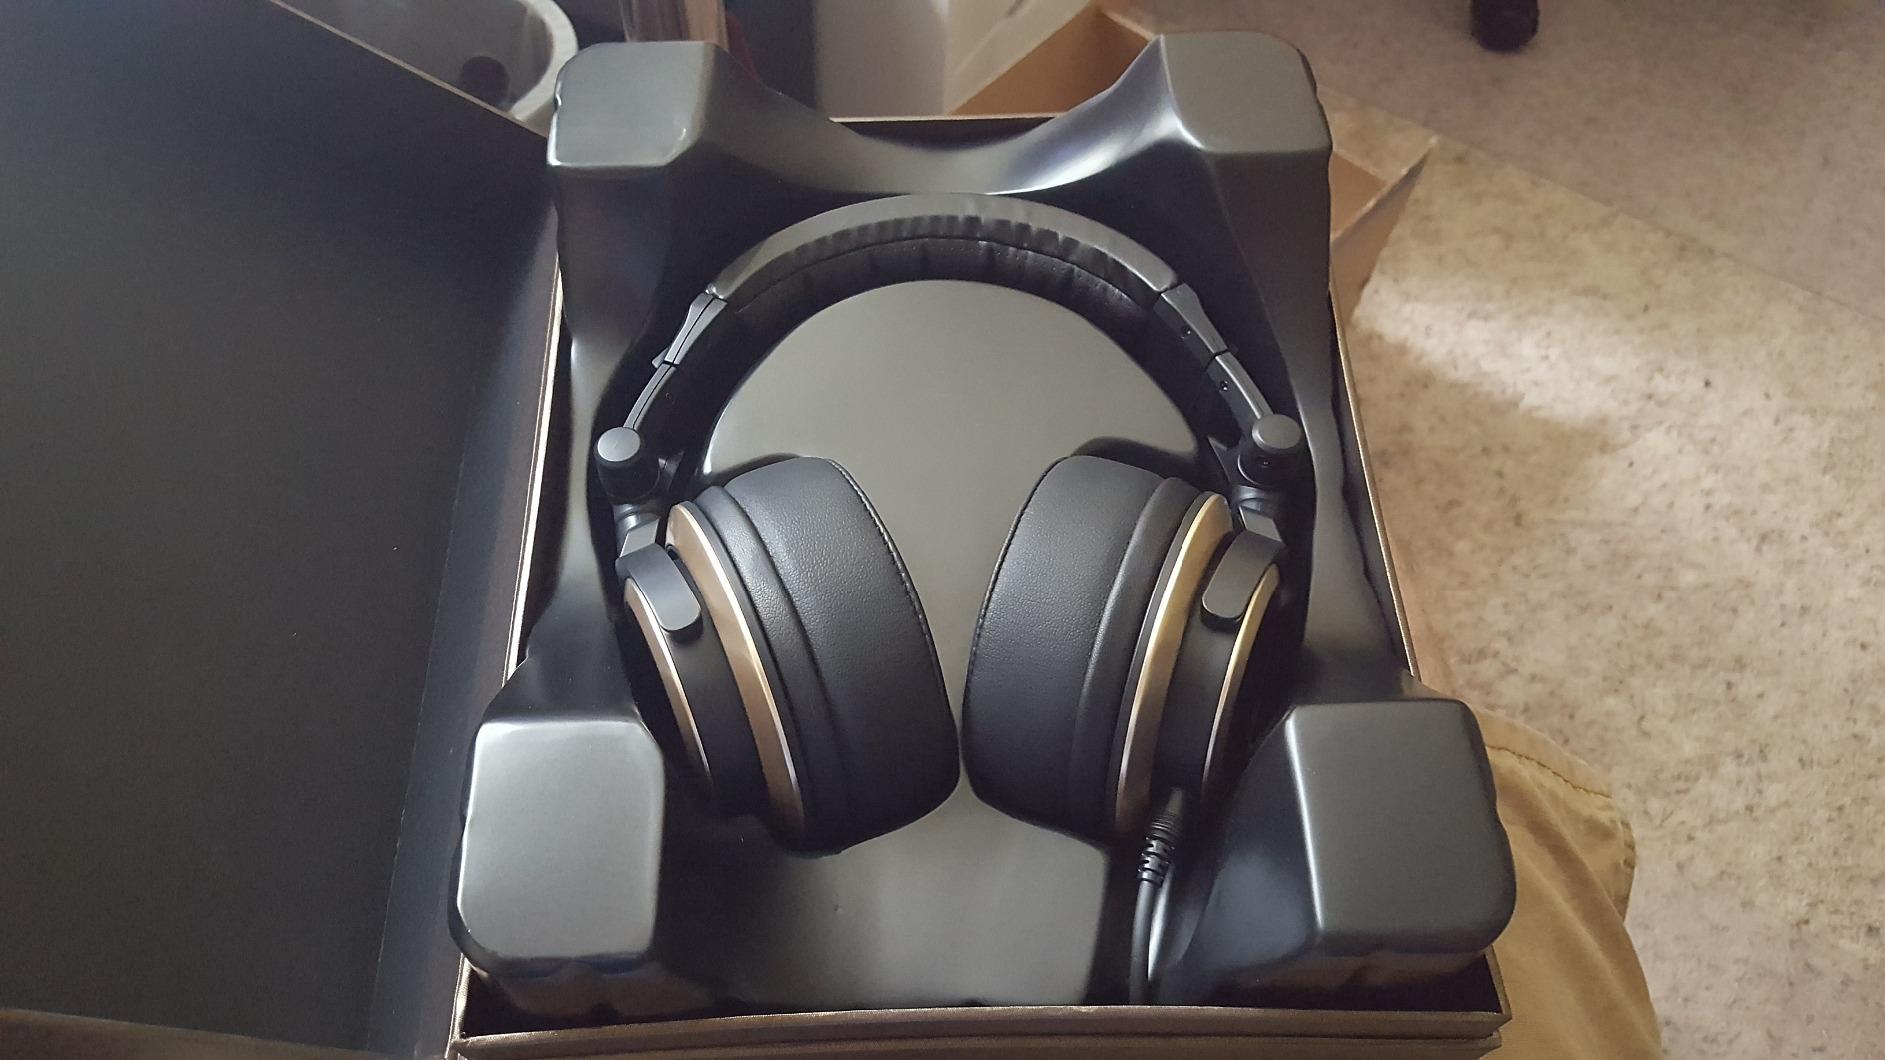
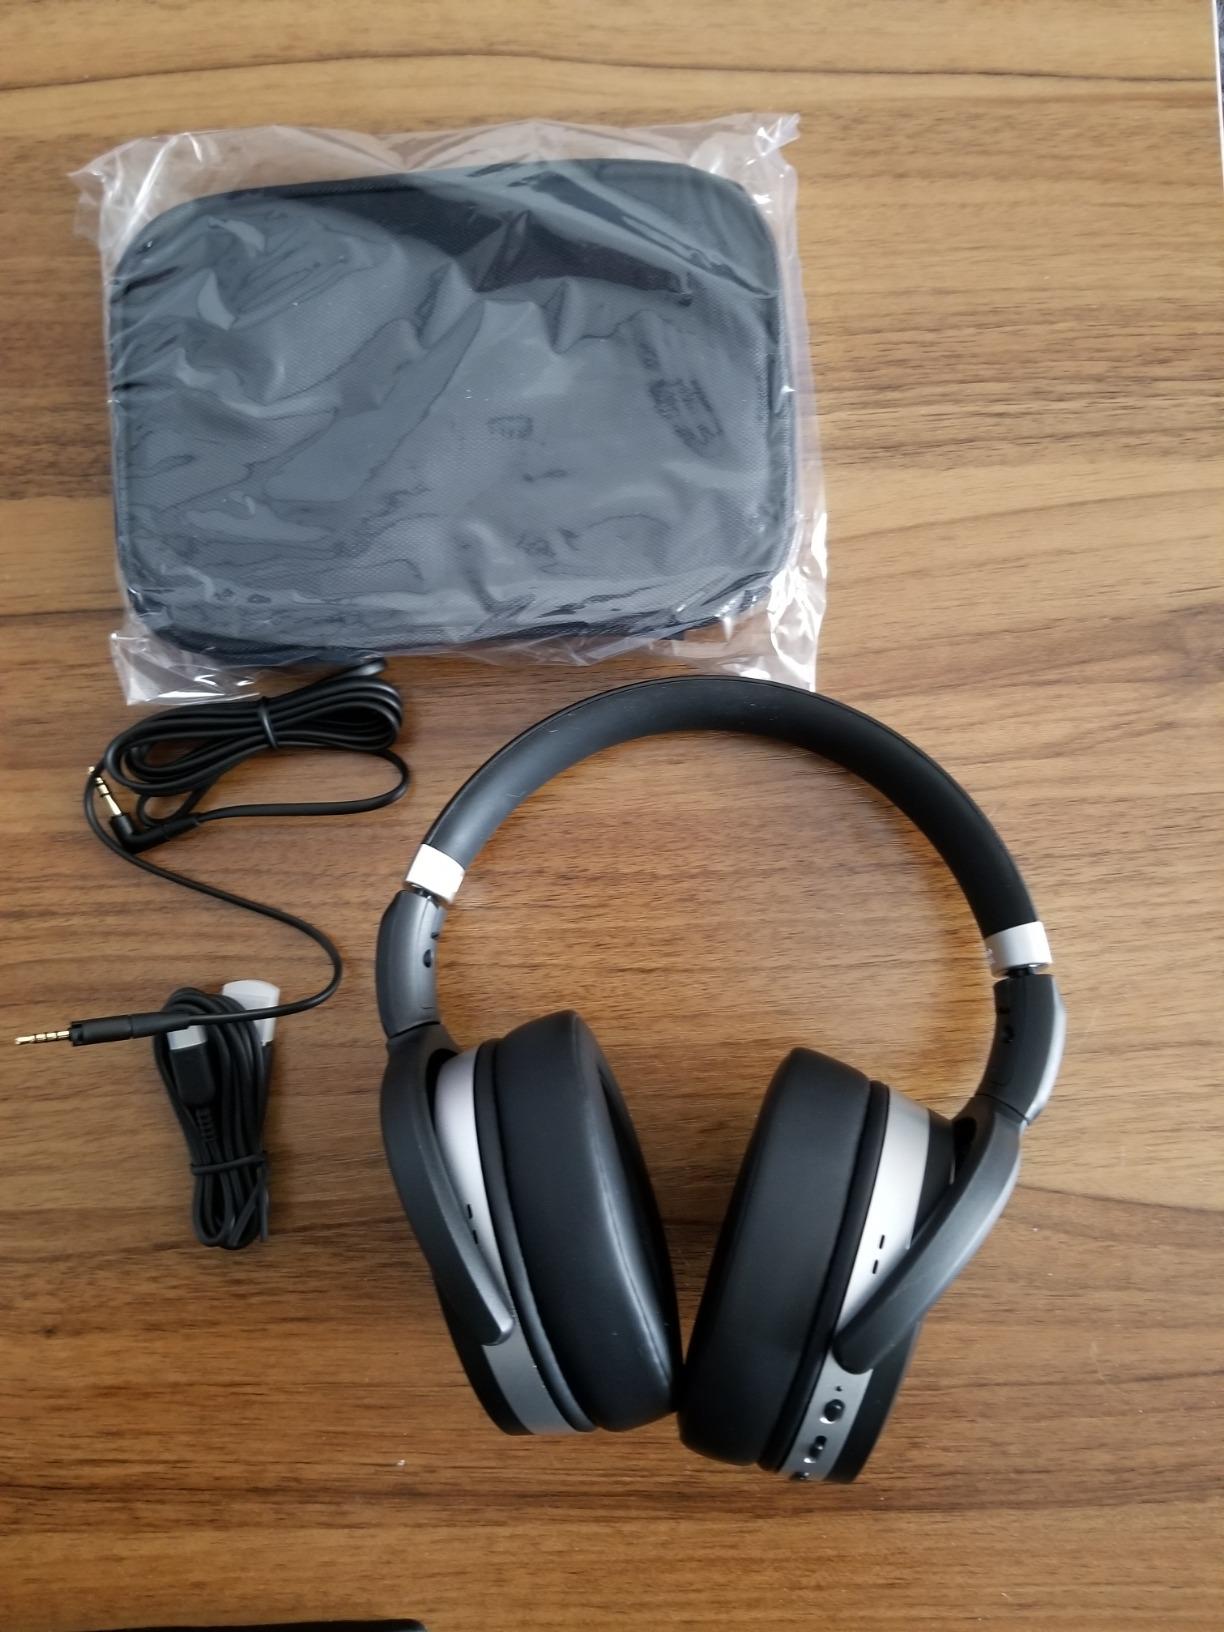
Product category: headphones
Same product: no